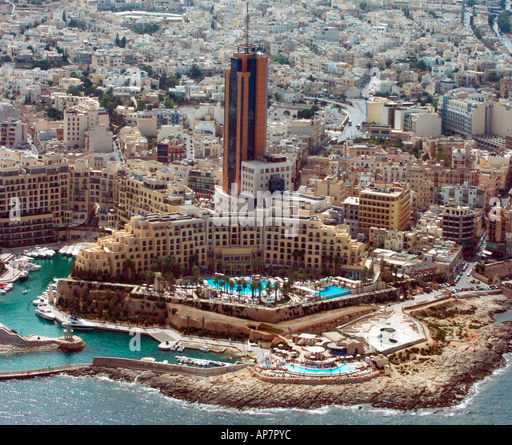
aerial views of the grand harbour and the capital city